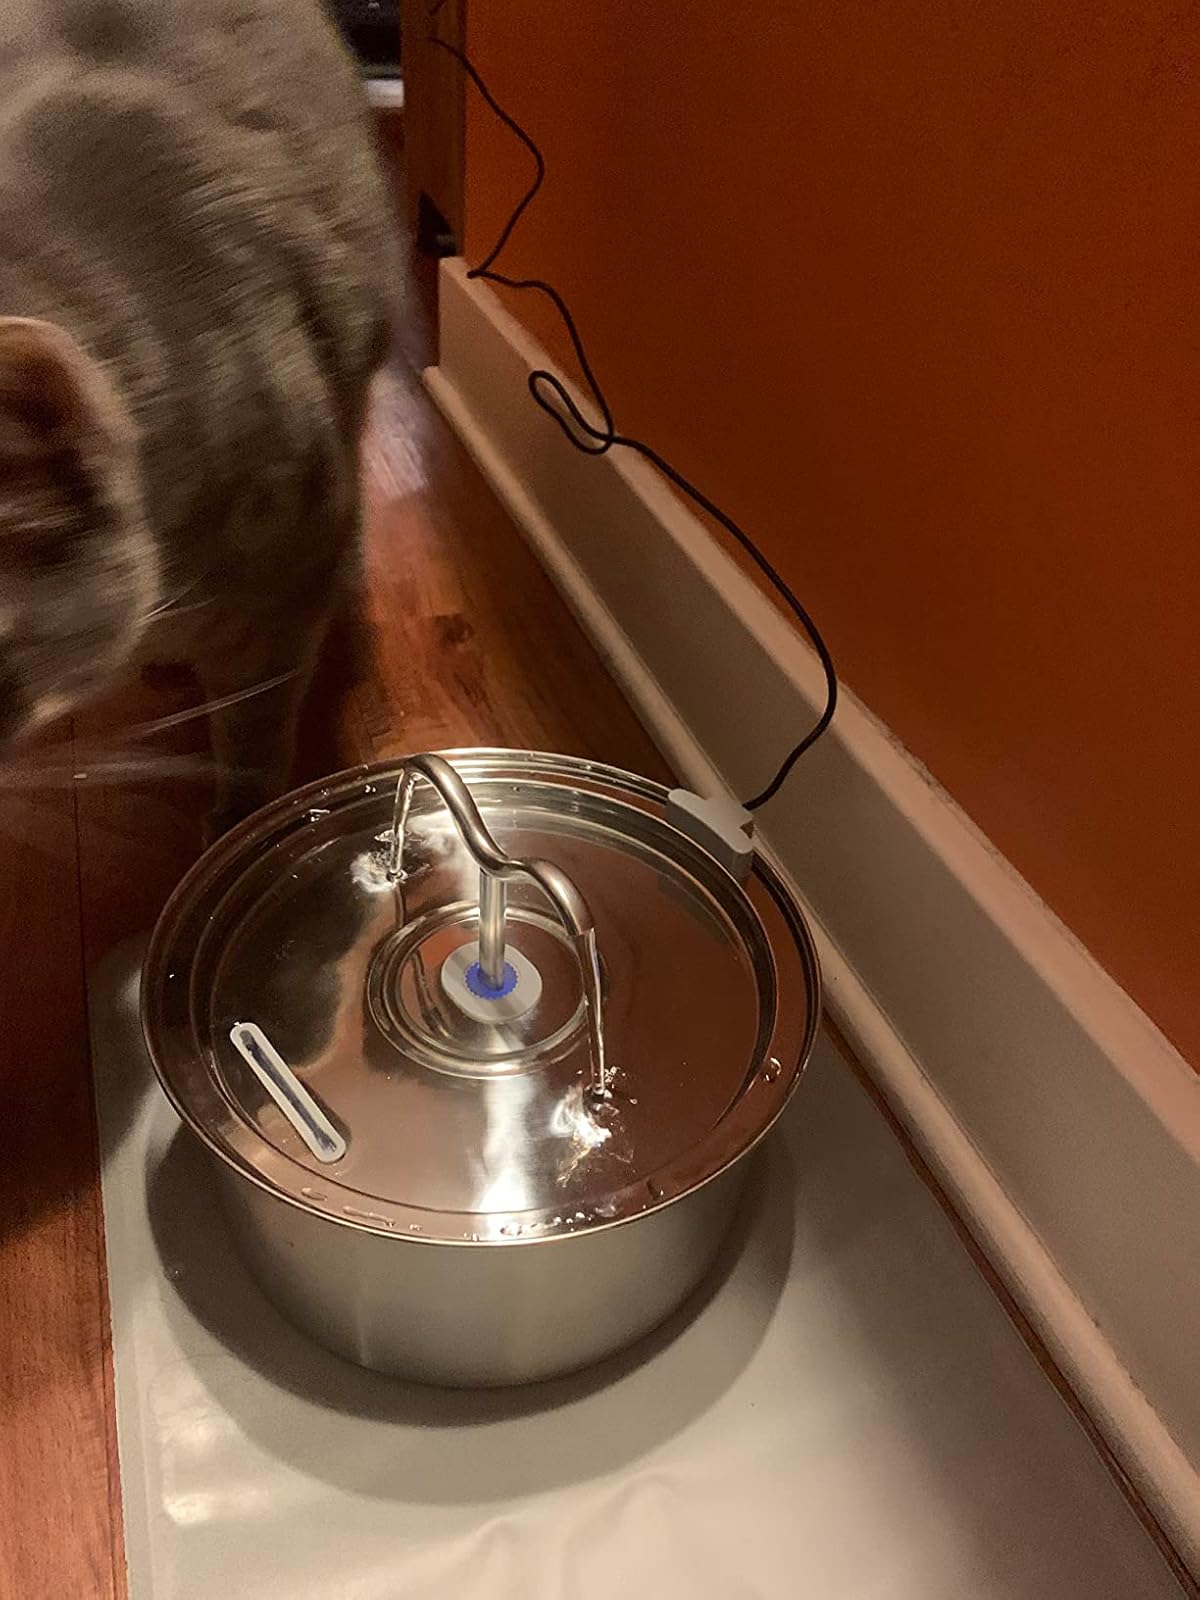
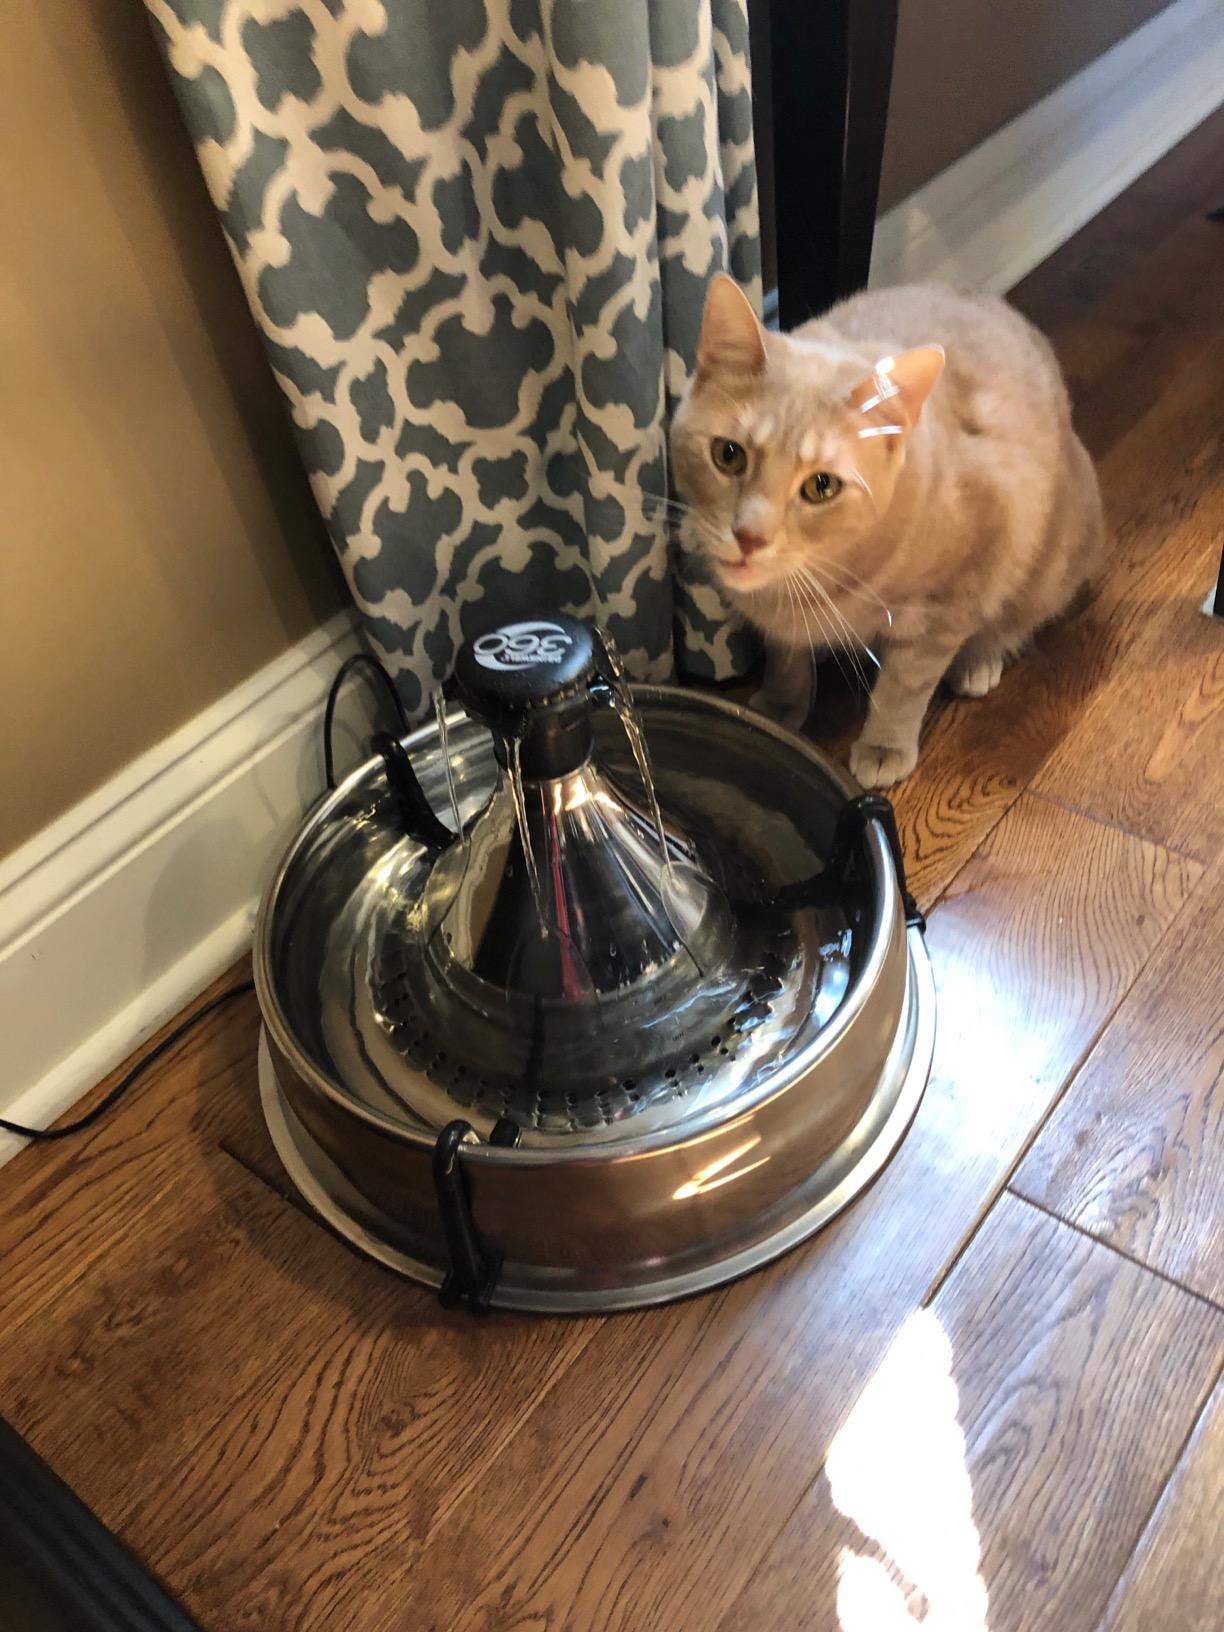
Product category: items_bowl
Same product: no